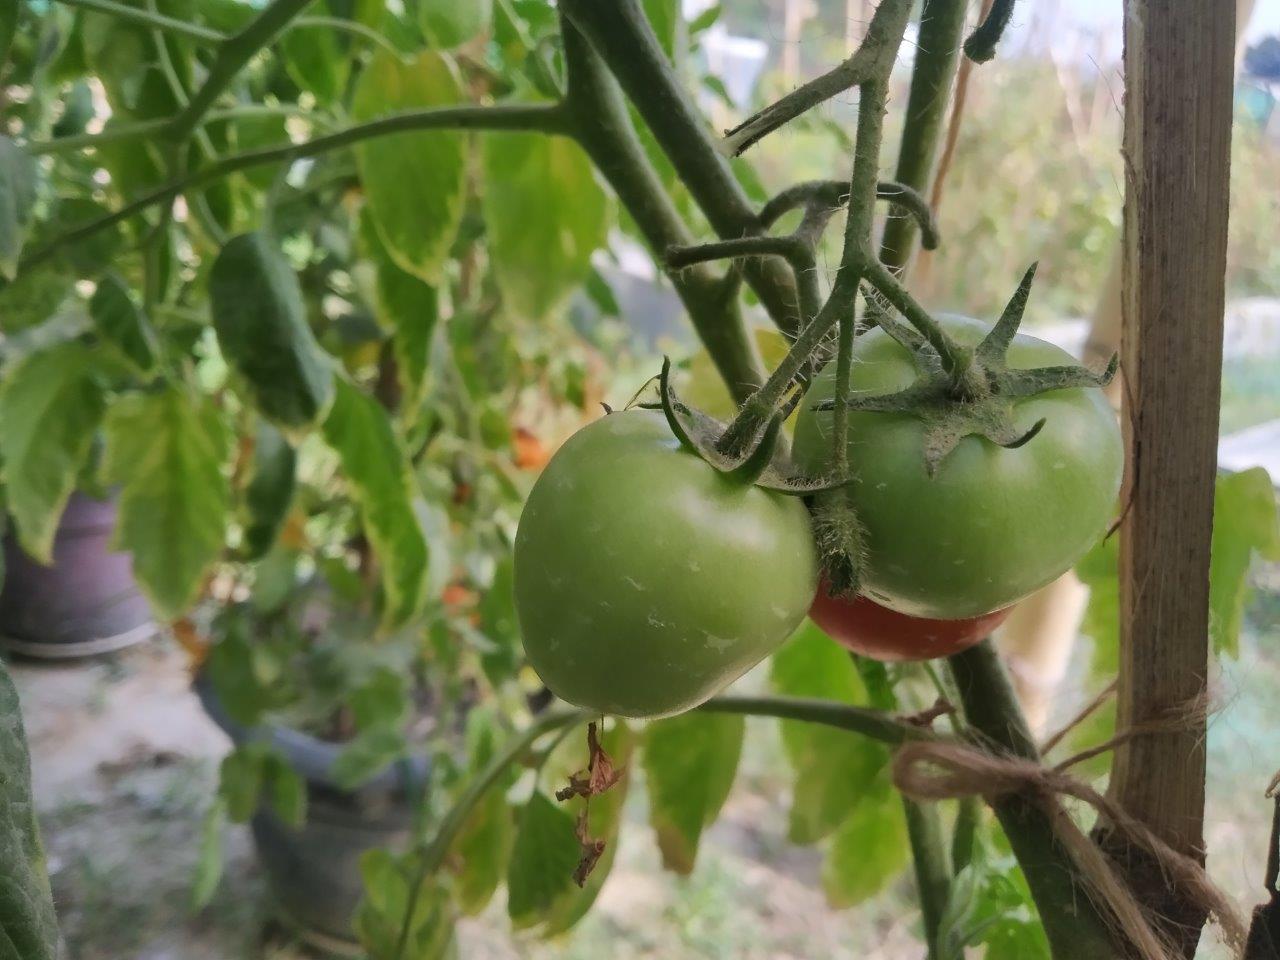
Maturity: Immature